Franco-Ontarians

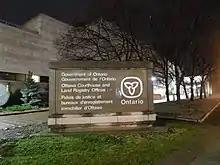
Signage for the Ottawa Courthouse in both English and French

The following census divisions (denoted in dark blue on the map) are designated areas in their entirety: